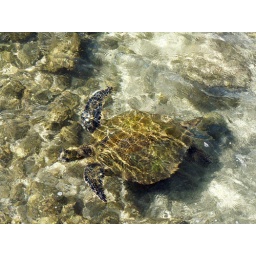
A beautiful green sea turtle in the shallows of Hilo, Hawaii (island; Hawaii) of of Christmas island.